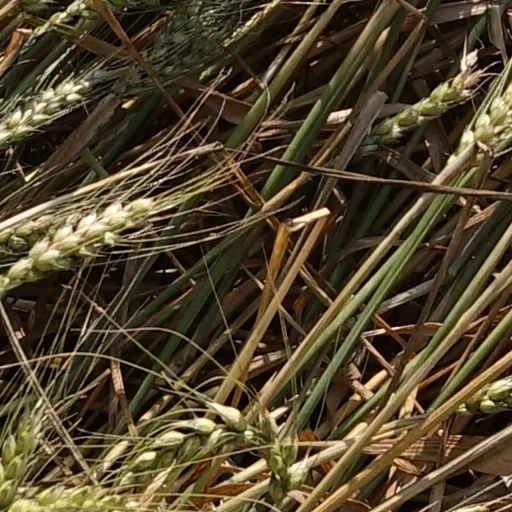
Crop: wheat